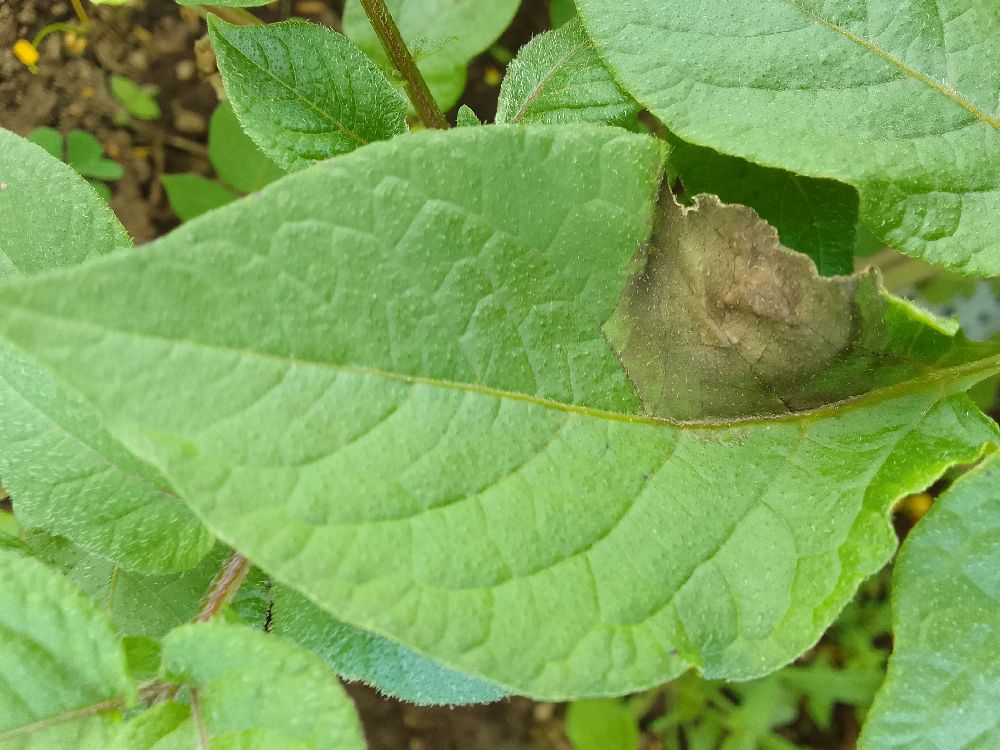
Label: Late blight